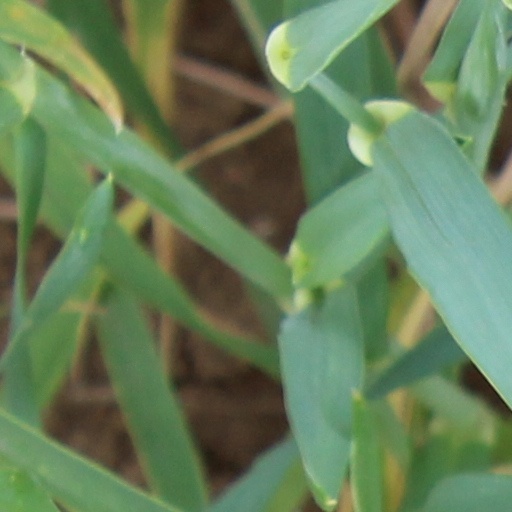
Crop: wheat